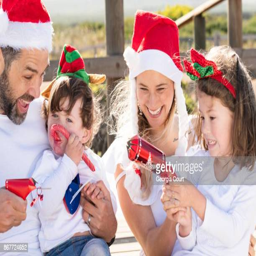
summer christmas fun opening crackers on the beach